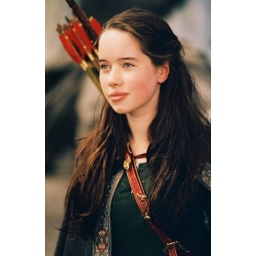
Susan in her green Archery dress from Narnia